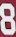
Number: 8